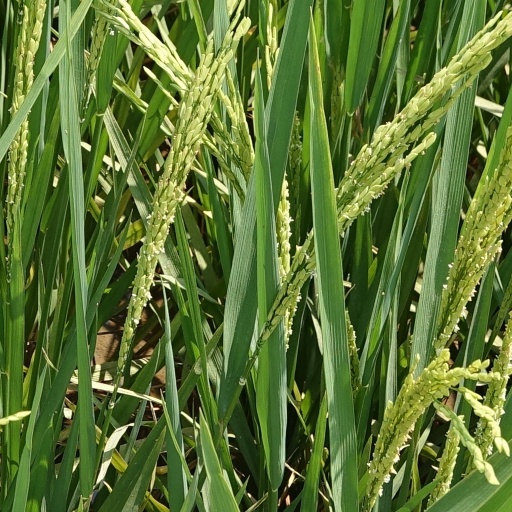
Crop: rice